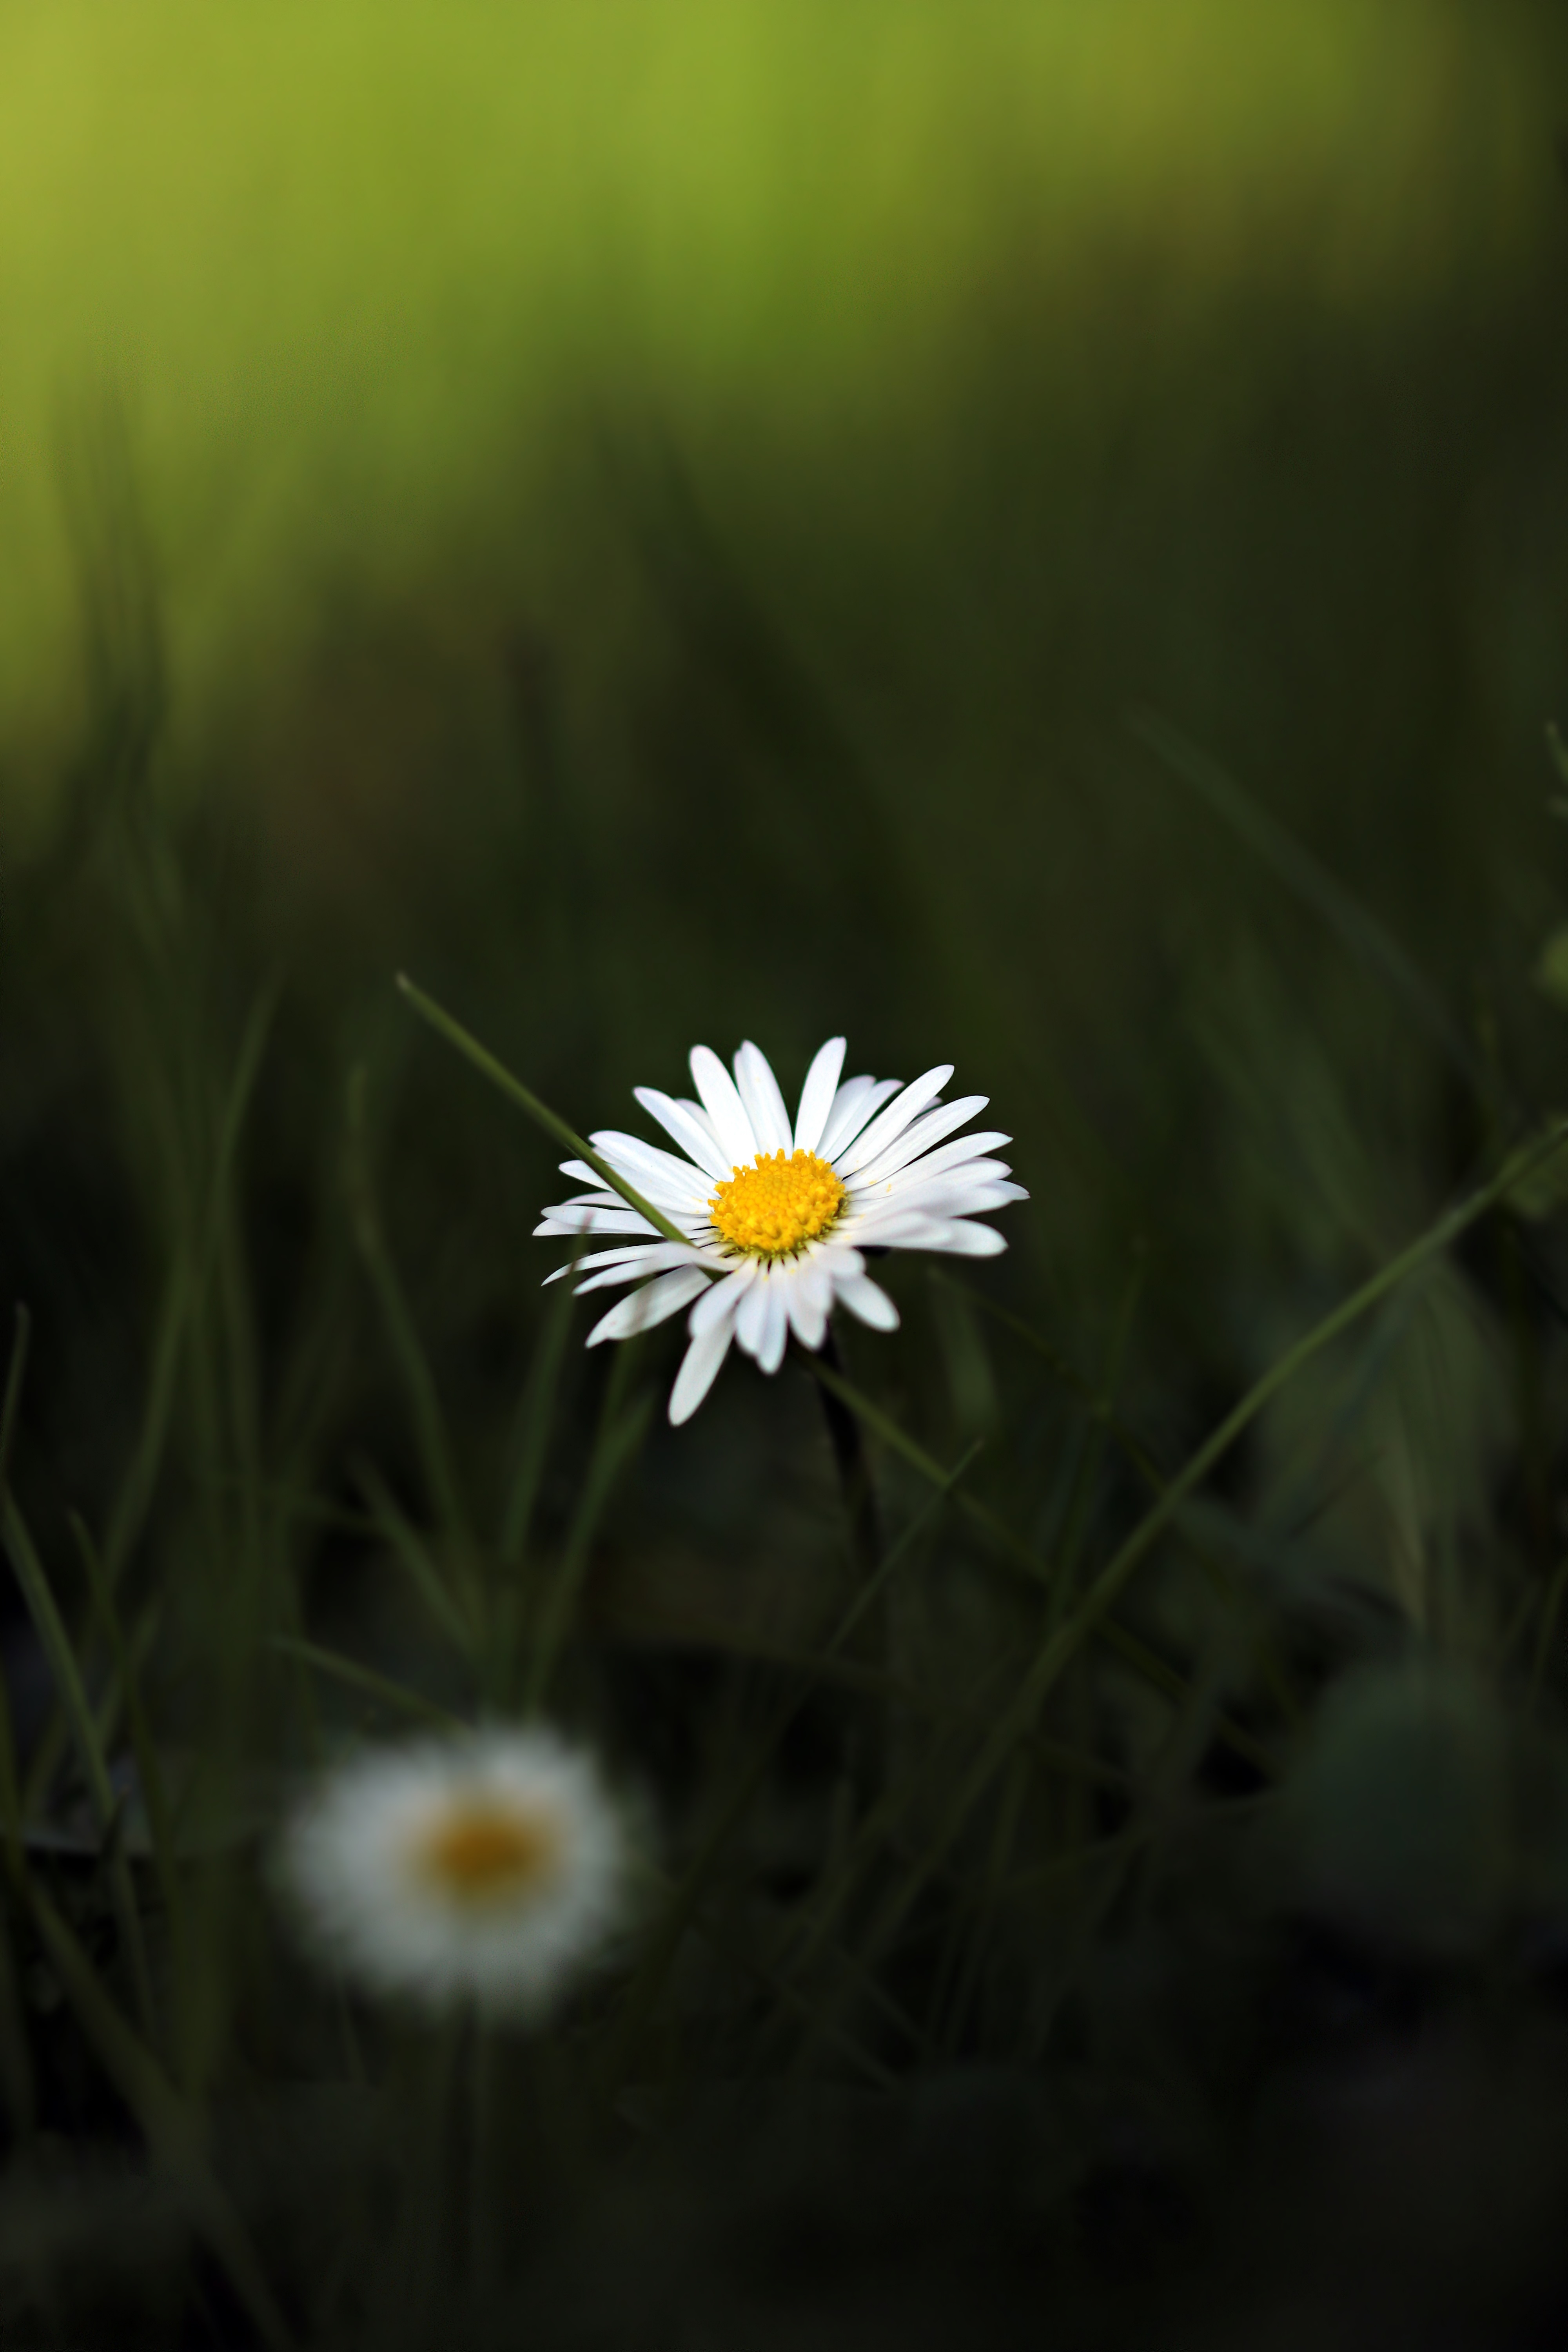
nature, grass, plant, white, field, photography, meadow, dandelion, sunlight, flower, petal, summer, daisy, spring, green, small, botany, flora, wild flower, map, wildflower, close up, pointed flower, floral greeting, postcard, beautiful, rush, tender, macro photography, harbinger of spring, flowering plant, daisy family, geese flower, small flower, lawn flower, oxeye daisy, plant stem, land plant